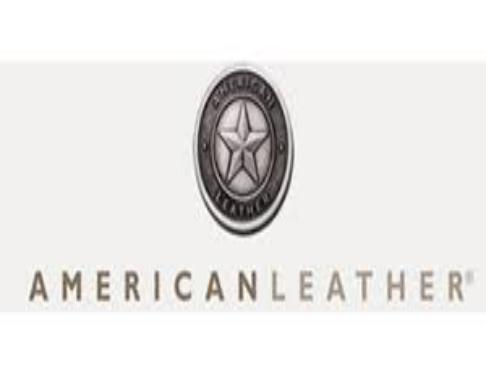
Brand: American Leather
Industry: Necessities